The Eternal Love

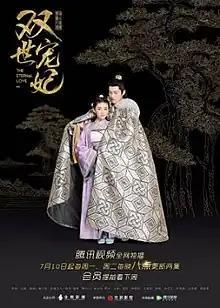
Promotional poster

The Eternal Love is a 2017 Chinese television series based on the novel "Bao Xiao Chong Fei: Ye Wo Deng Ni Xiu Qi" by Fan Que. The series stars Liang Jie and Xing Zhaolin, and aired on Tencent Video from July 10 to August 15, 2017. The second season aired on Tencent Video from October 22 to December 3, 2018. The third season aired on Tencent Video from June 1 to June 14, 2021.